Yehiam convoy attack

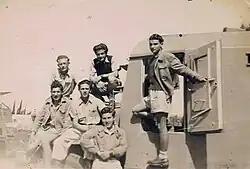
Members of convoy before departure

Ben Ami Pachter (born 1919) planned to lead a convoy on 21 March 1948, from Kiryat Haim near Haifa because supplies were short and the defenders of Kibbutz Yehiam were running out of ammunition. The 1947 United Nations Partition Plan for Palestine put Yehi'am within the limits of the Arab state rather than the Jewish one. The original date had to be postponed as word reached that many enemy troops were deployed along the route.